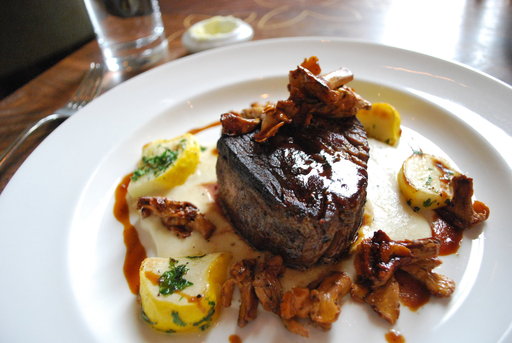
Label: steak